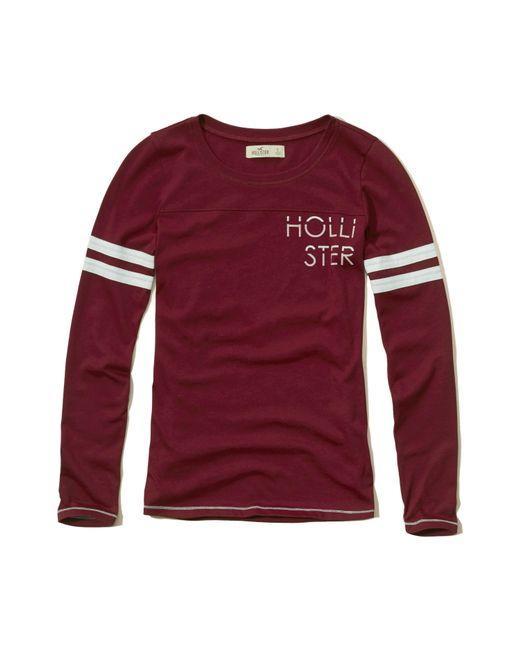
Langarmshirt aus Pima-Baumwolle in Rot mit weißen Linien an beiden Oberarmen, Unisex für den Alltag